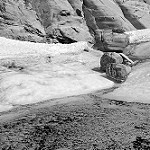
Label: B & W